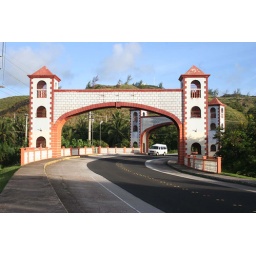
Umatac Bridge towers over the village street and was constructed in the 1980s during Governor Ricardo J. Bordallo's administration.Nathalie Pereda/Guampedia